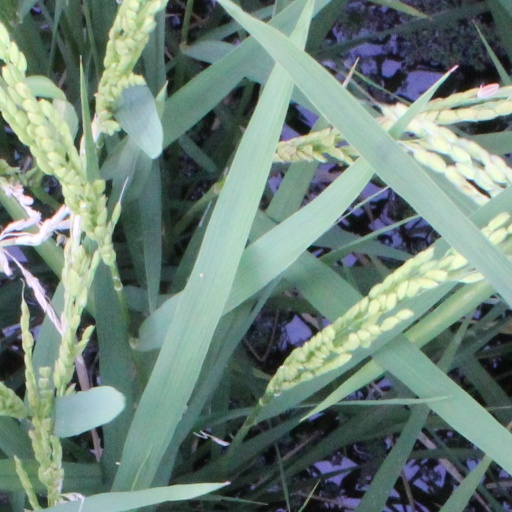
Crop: rice